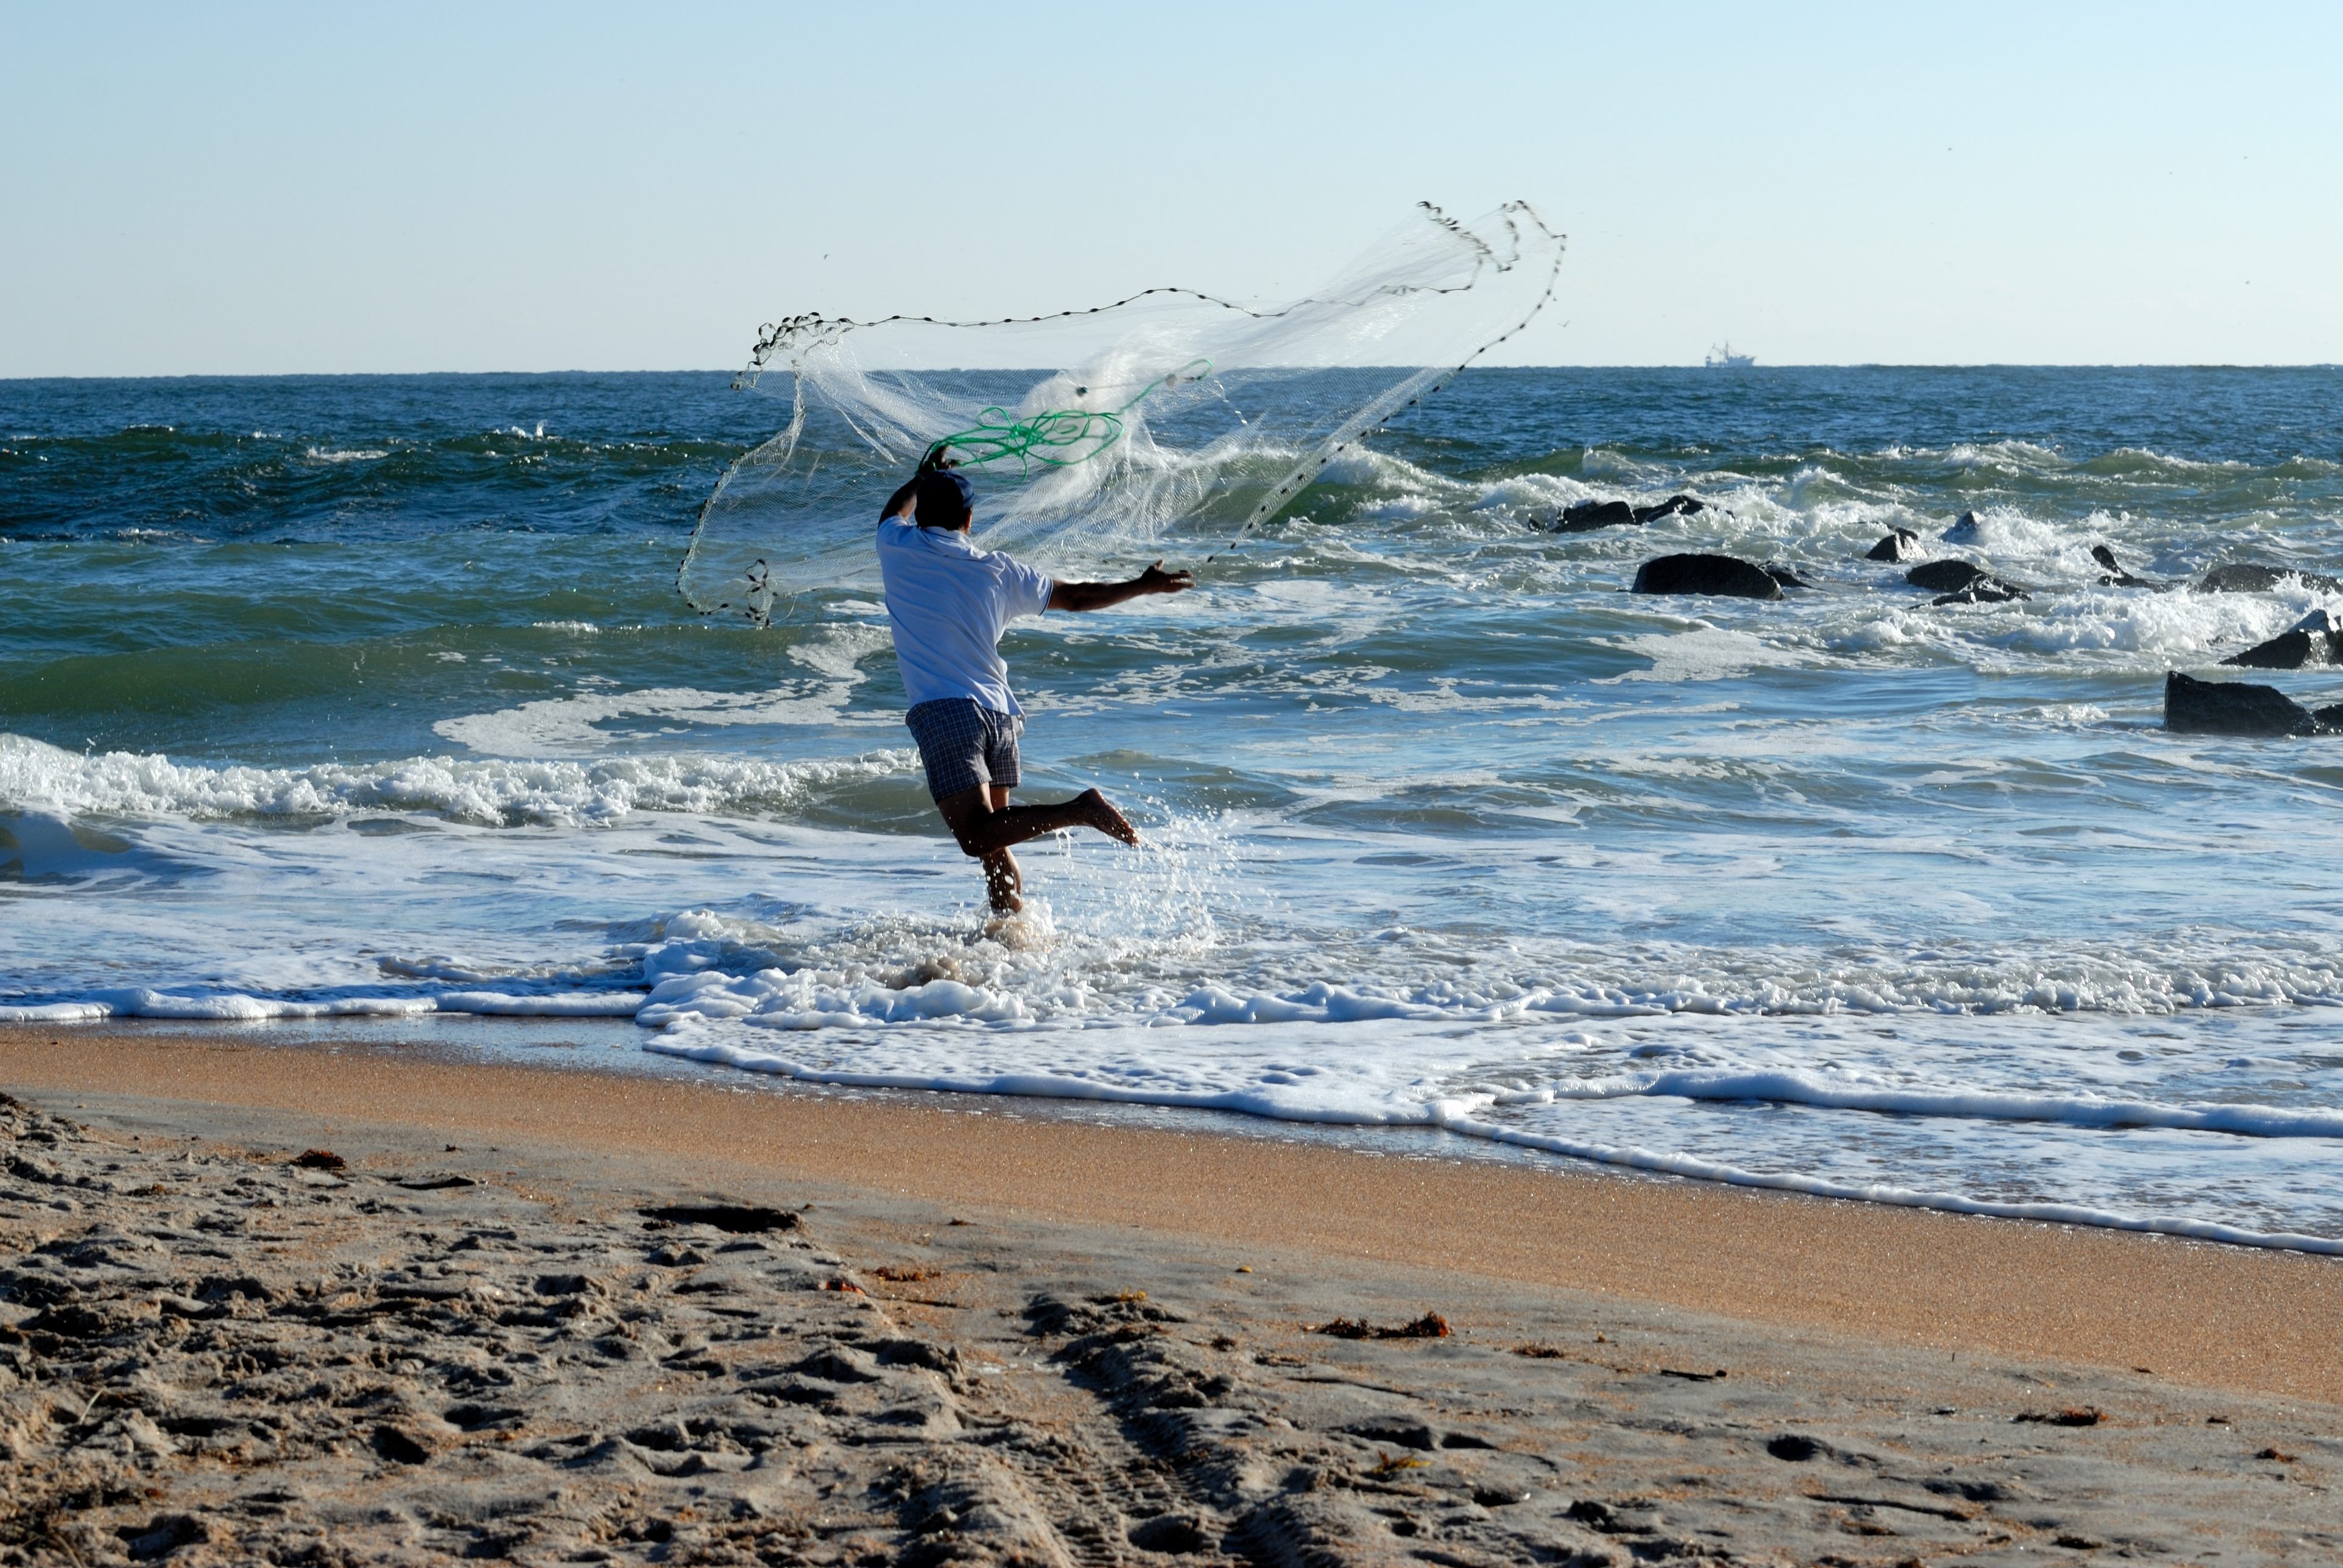
man, beach, landscape, sea, coast, water, nature, outdoor, ocean, person, people, sky, sport, shore, wave, wind, summer, recreation, surfing, fishing, fisherman, fish, leisure, body of water, activity, throw, relaxation, sports, net, bait, catch, active, casting, hobby, casting net, wind wave, boardsport, surfing equipment and supplies